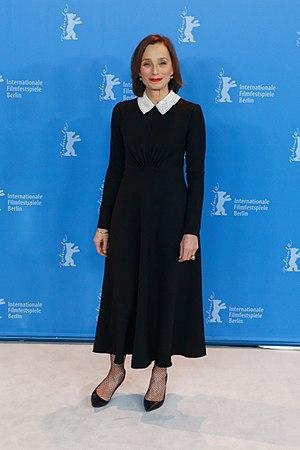
Kristin Scott Thomas [kʁistin skɔt tɔmɑ], née le 24 mai 1960 à Redruth, est une actrice britannique naturalisée française.